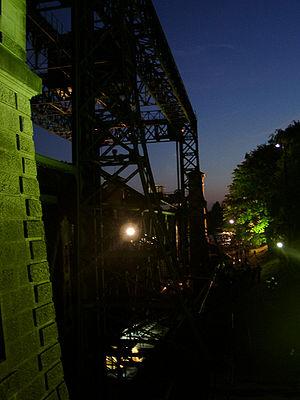
Les ascenseurs à bateaux d'Henrichenburg sont des ascenseurs à bateaux du canal Dortmund-Ems, situés à Waltrop.